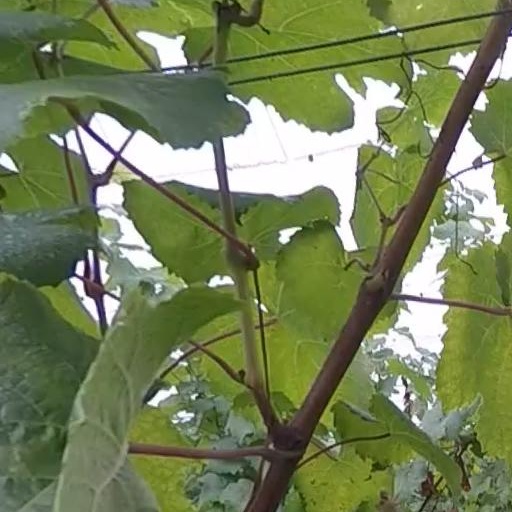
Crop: grape